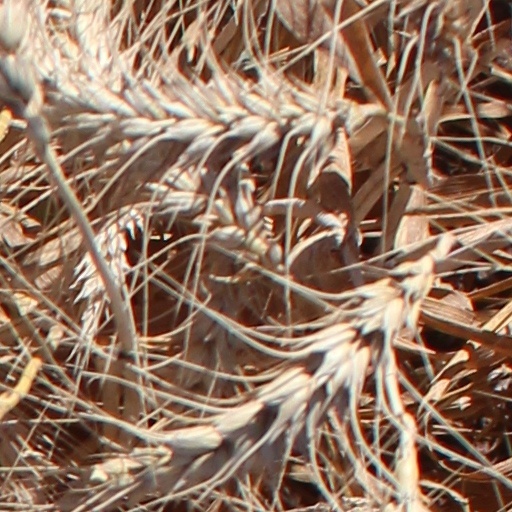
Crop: wheat